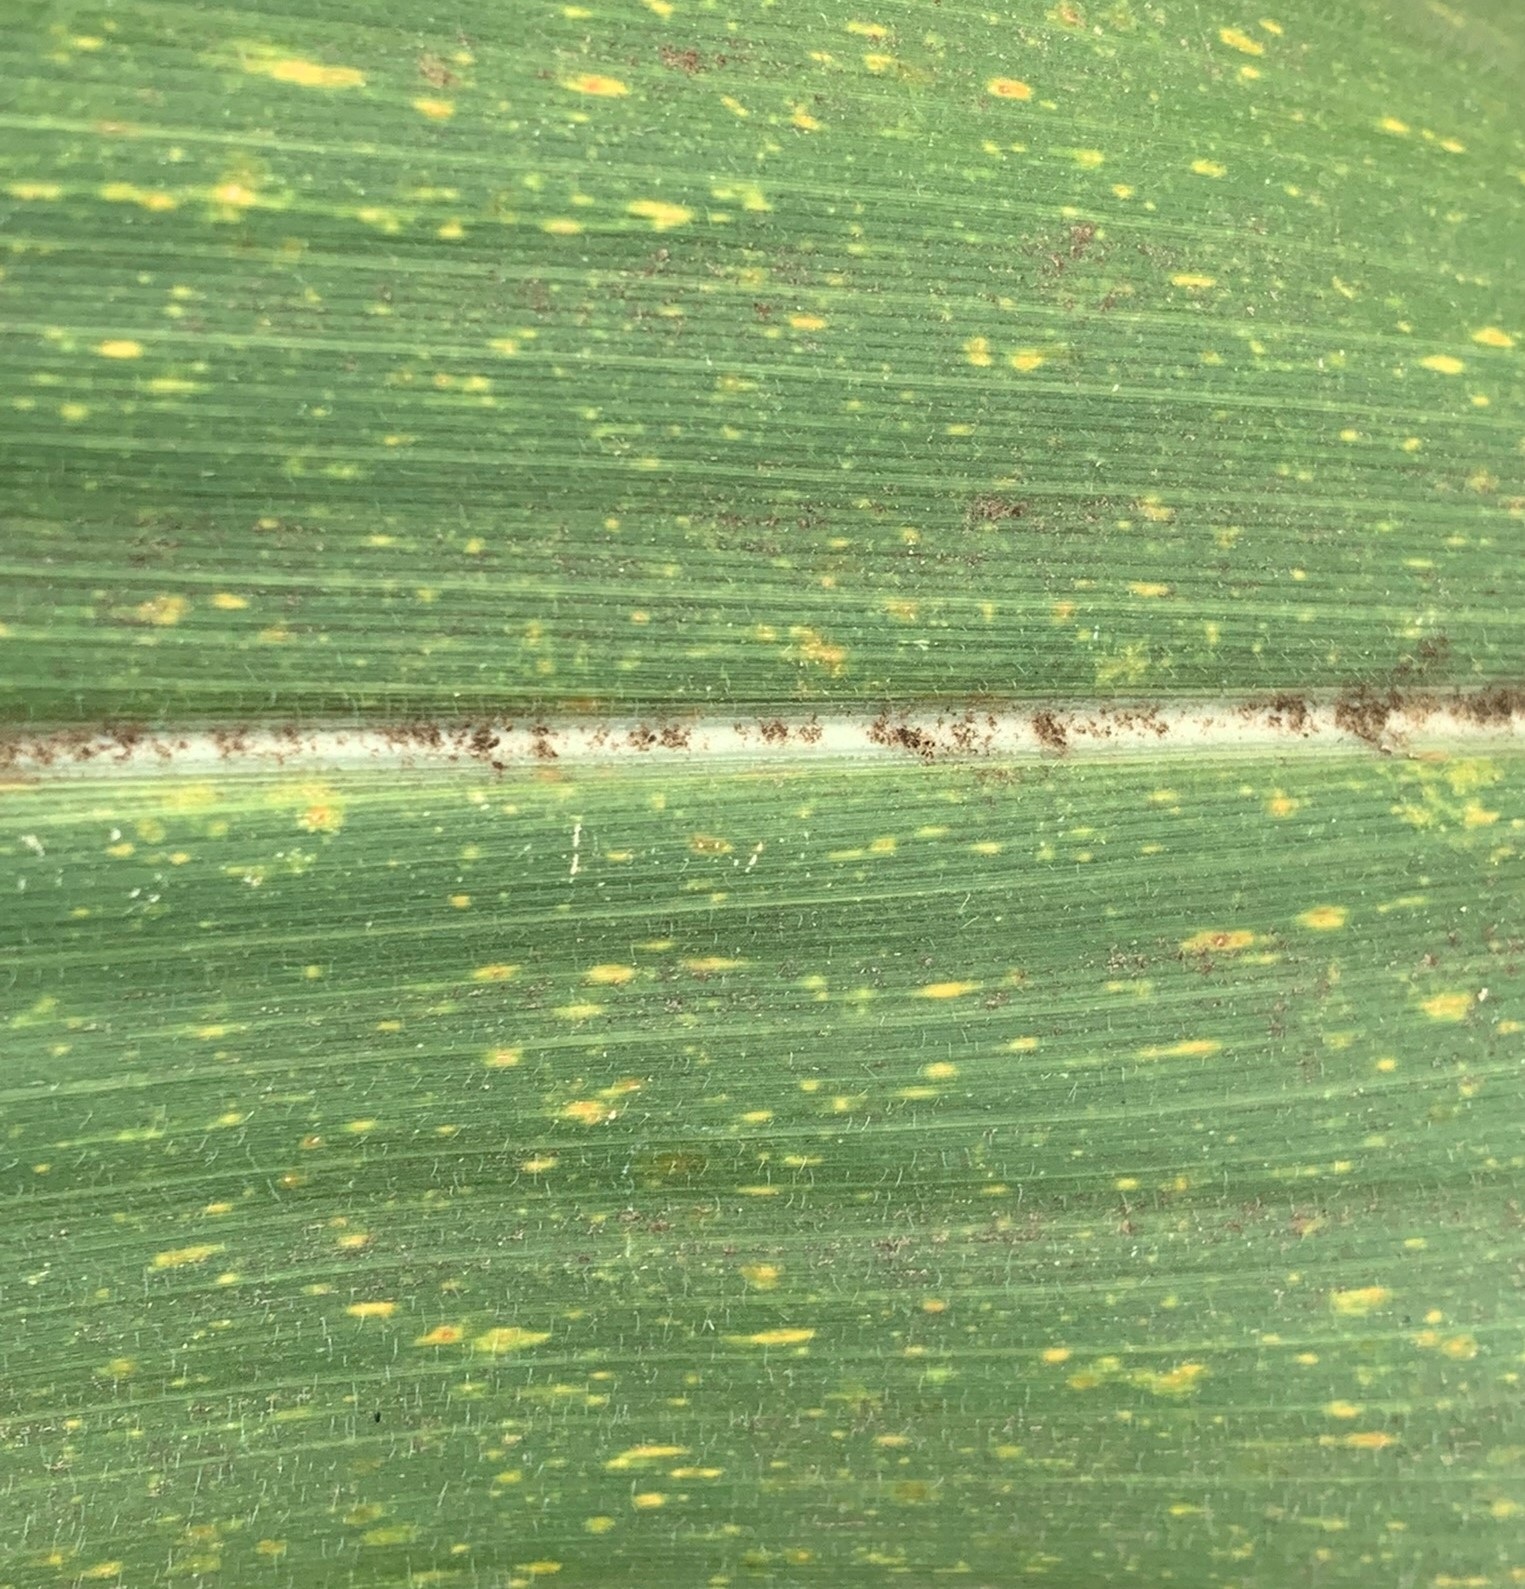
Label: MLN